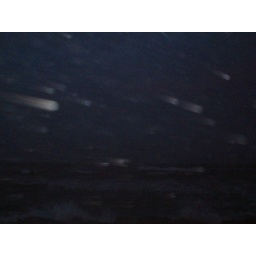
View from the rock pier....also much better in person